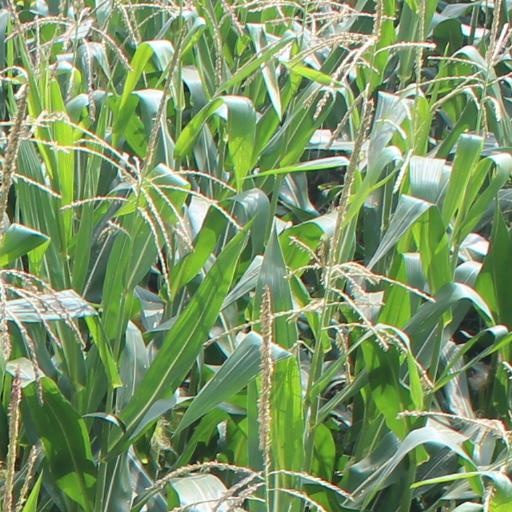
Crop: maize; corn